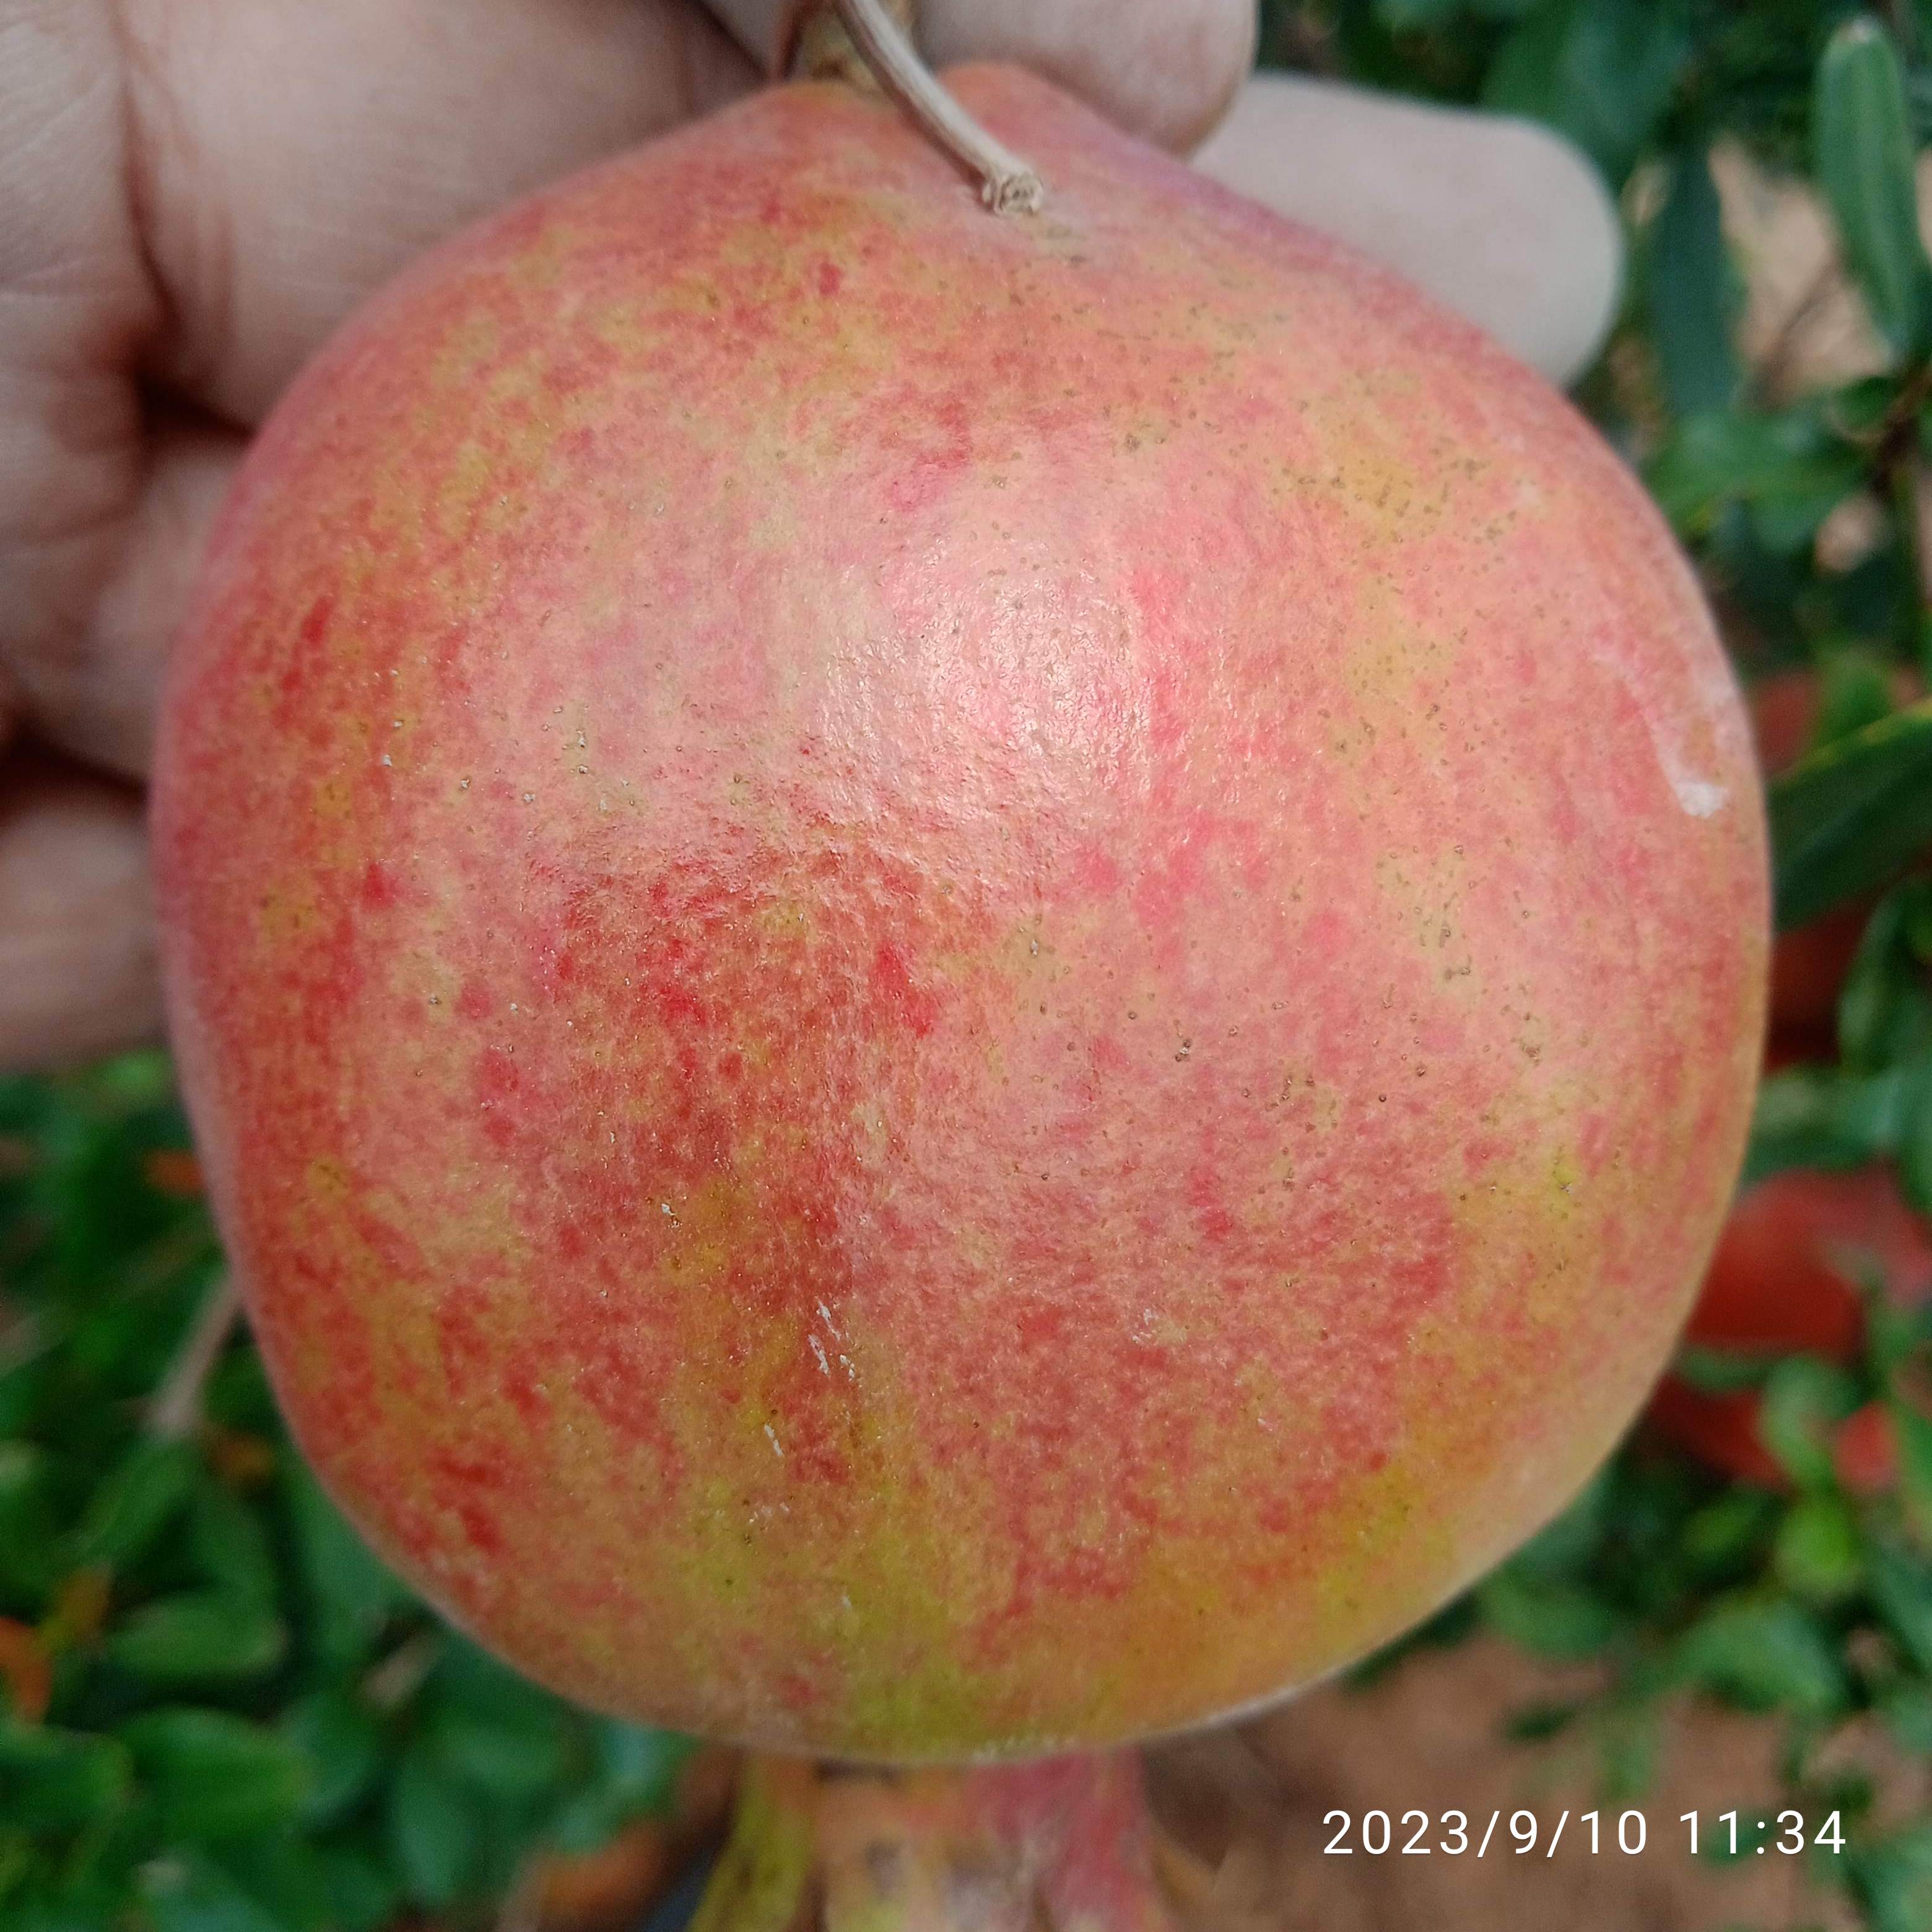
Label: Healthy